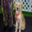
Label: dog